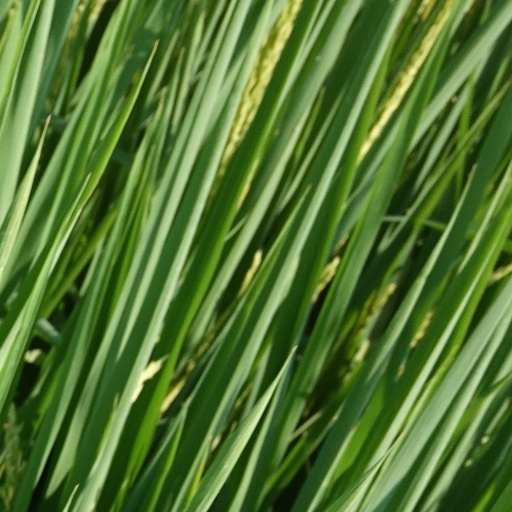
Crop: rice